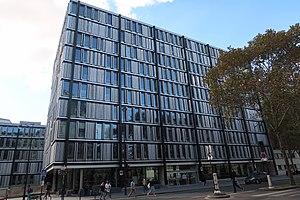
Maison des sciences de l'homme, 54 boulevard Raspail (Paris 6e).
Pierre Bourdieu, né le 1ᵉʳ août 1930 à Denguin et mort le 23 janvier 2002 à Paris, est un sociologue français d'origine béarnaise. Il est considéré comme l'un des sociologues les plus importants de la seconde moitié du XXᵉ siècle. Son ouvrage La Distinction est considéré comme l'un des dix plus importants travaux en sociologie du siècle par l'Association internationale de sociologie.